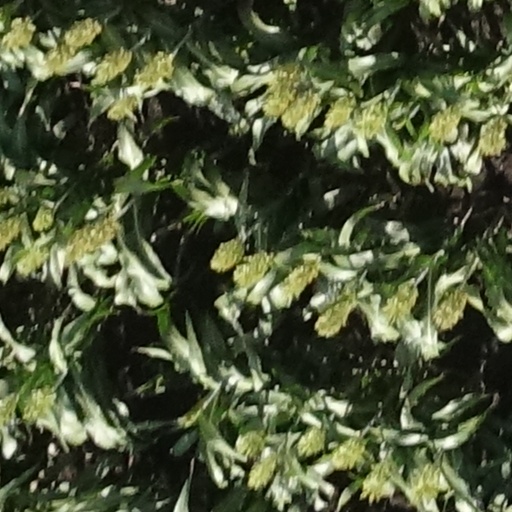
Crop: sorghum